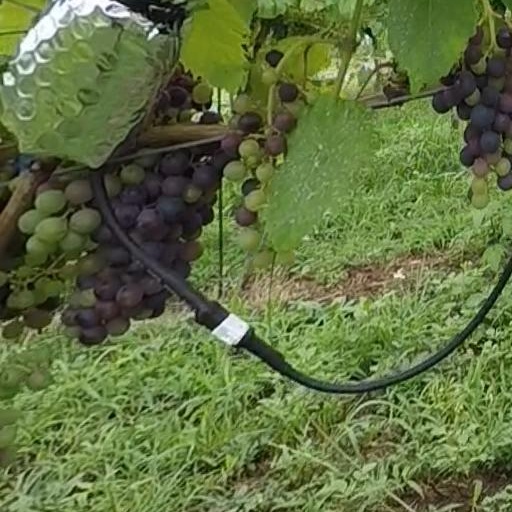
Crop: grape